Mayville Public Library

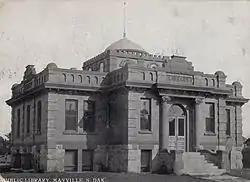
Mayville Public Library, c. 1908

The Mayville Public Library on Center Ave., N., Mayville, North Dakota was built in 1900. It was designed by Fargo architect William C. Albrant. It was listed on the National Register of Historic Places in 1977.